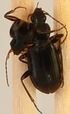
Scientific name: Calathus advena
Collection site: Niwot Ridge NEON (NIWO), plot NIWO_001